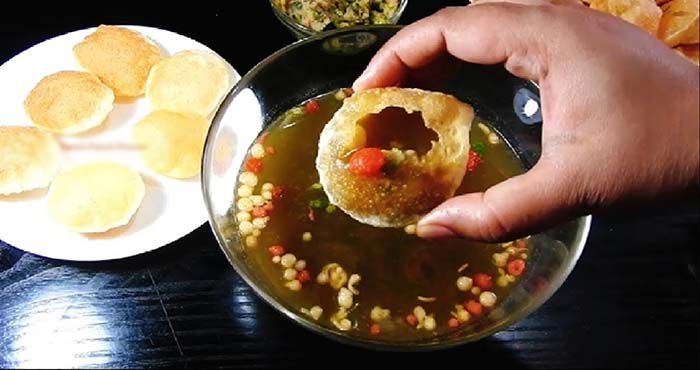
Dish: paani_puri